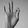
ASL letter: F